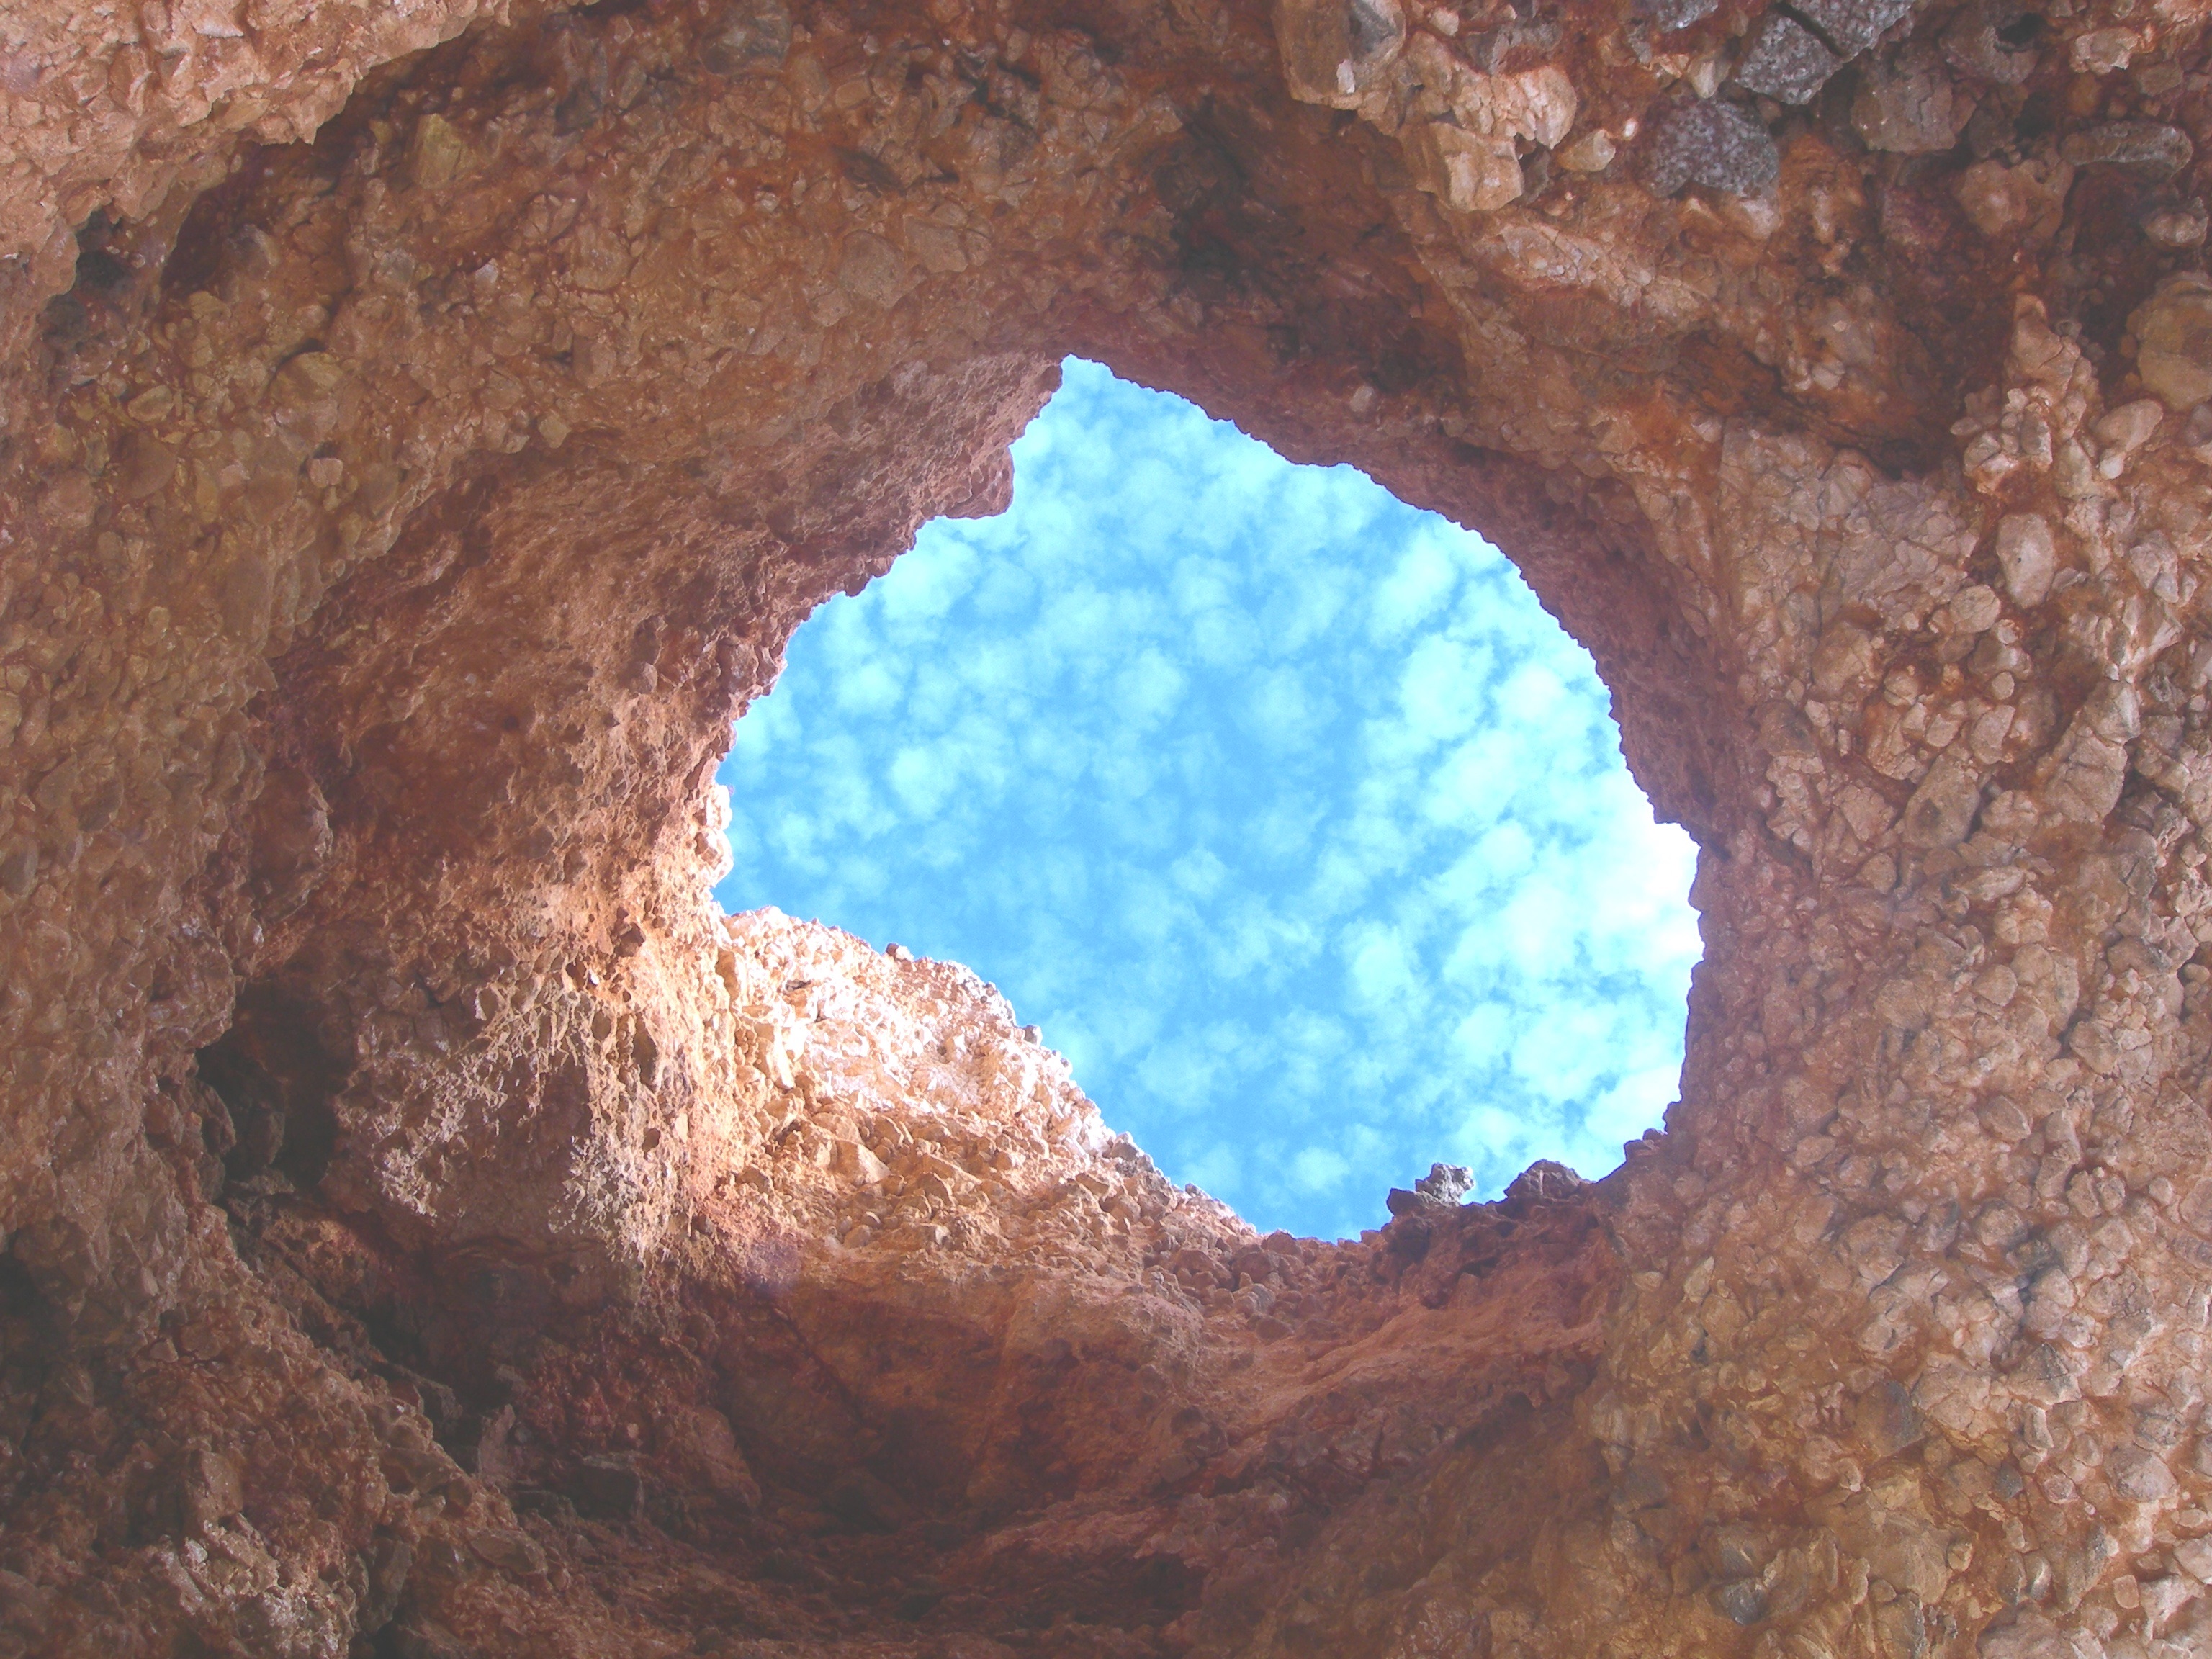
rock, formation, cave, soil, blue, geology